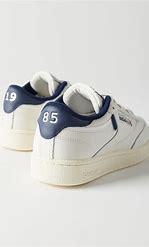
Brand: Reebok
Model: Club C 85